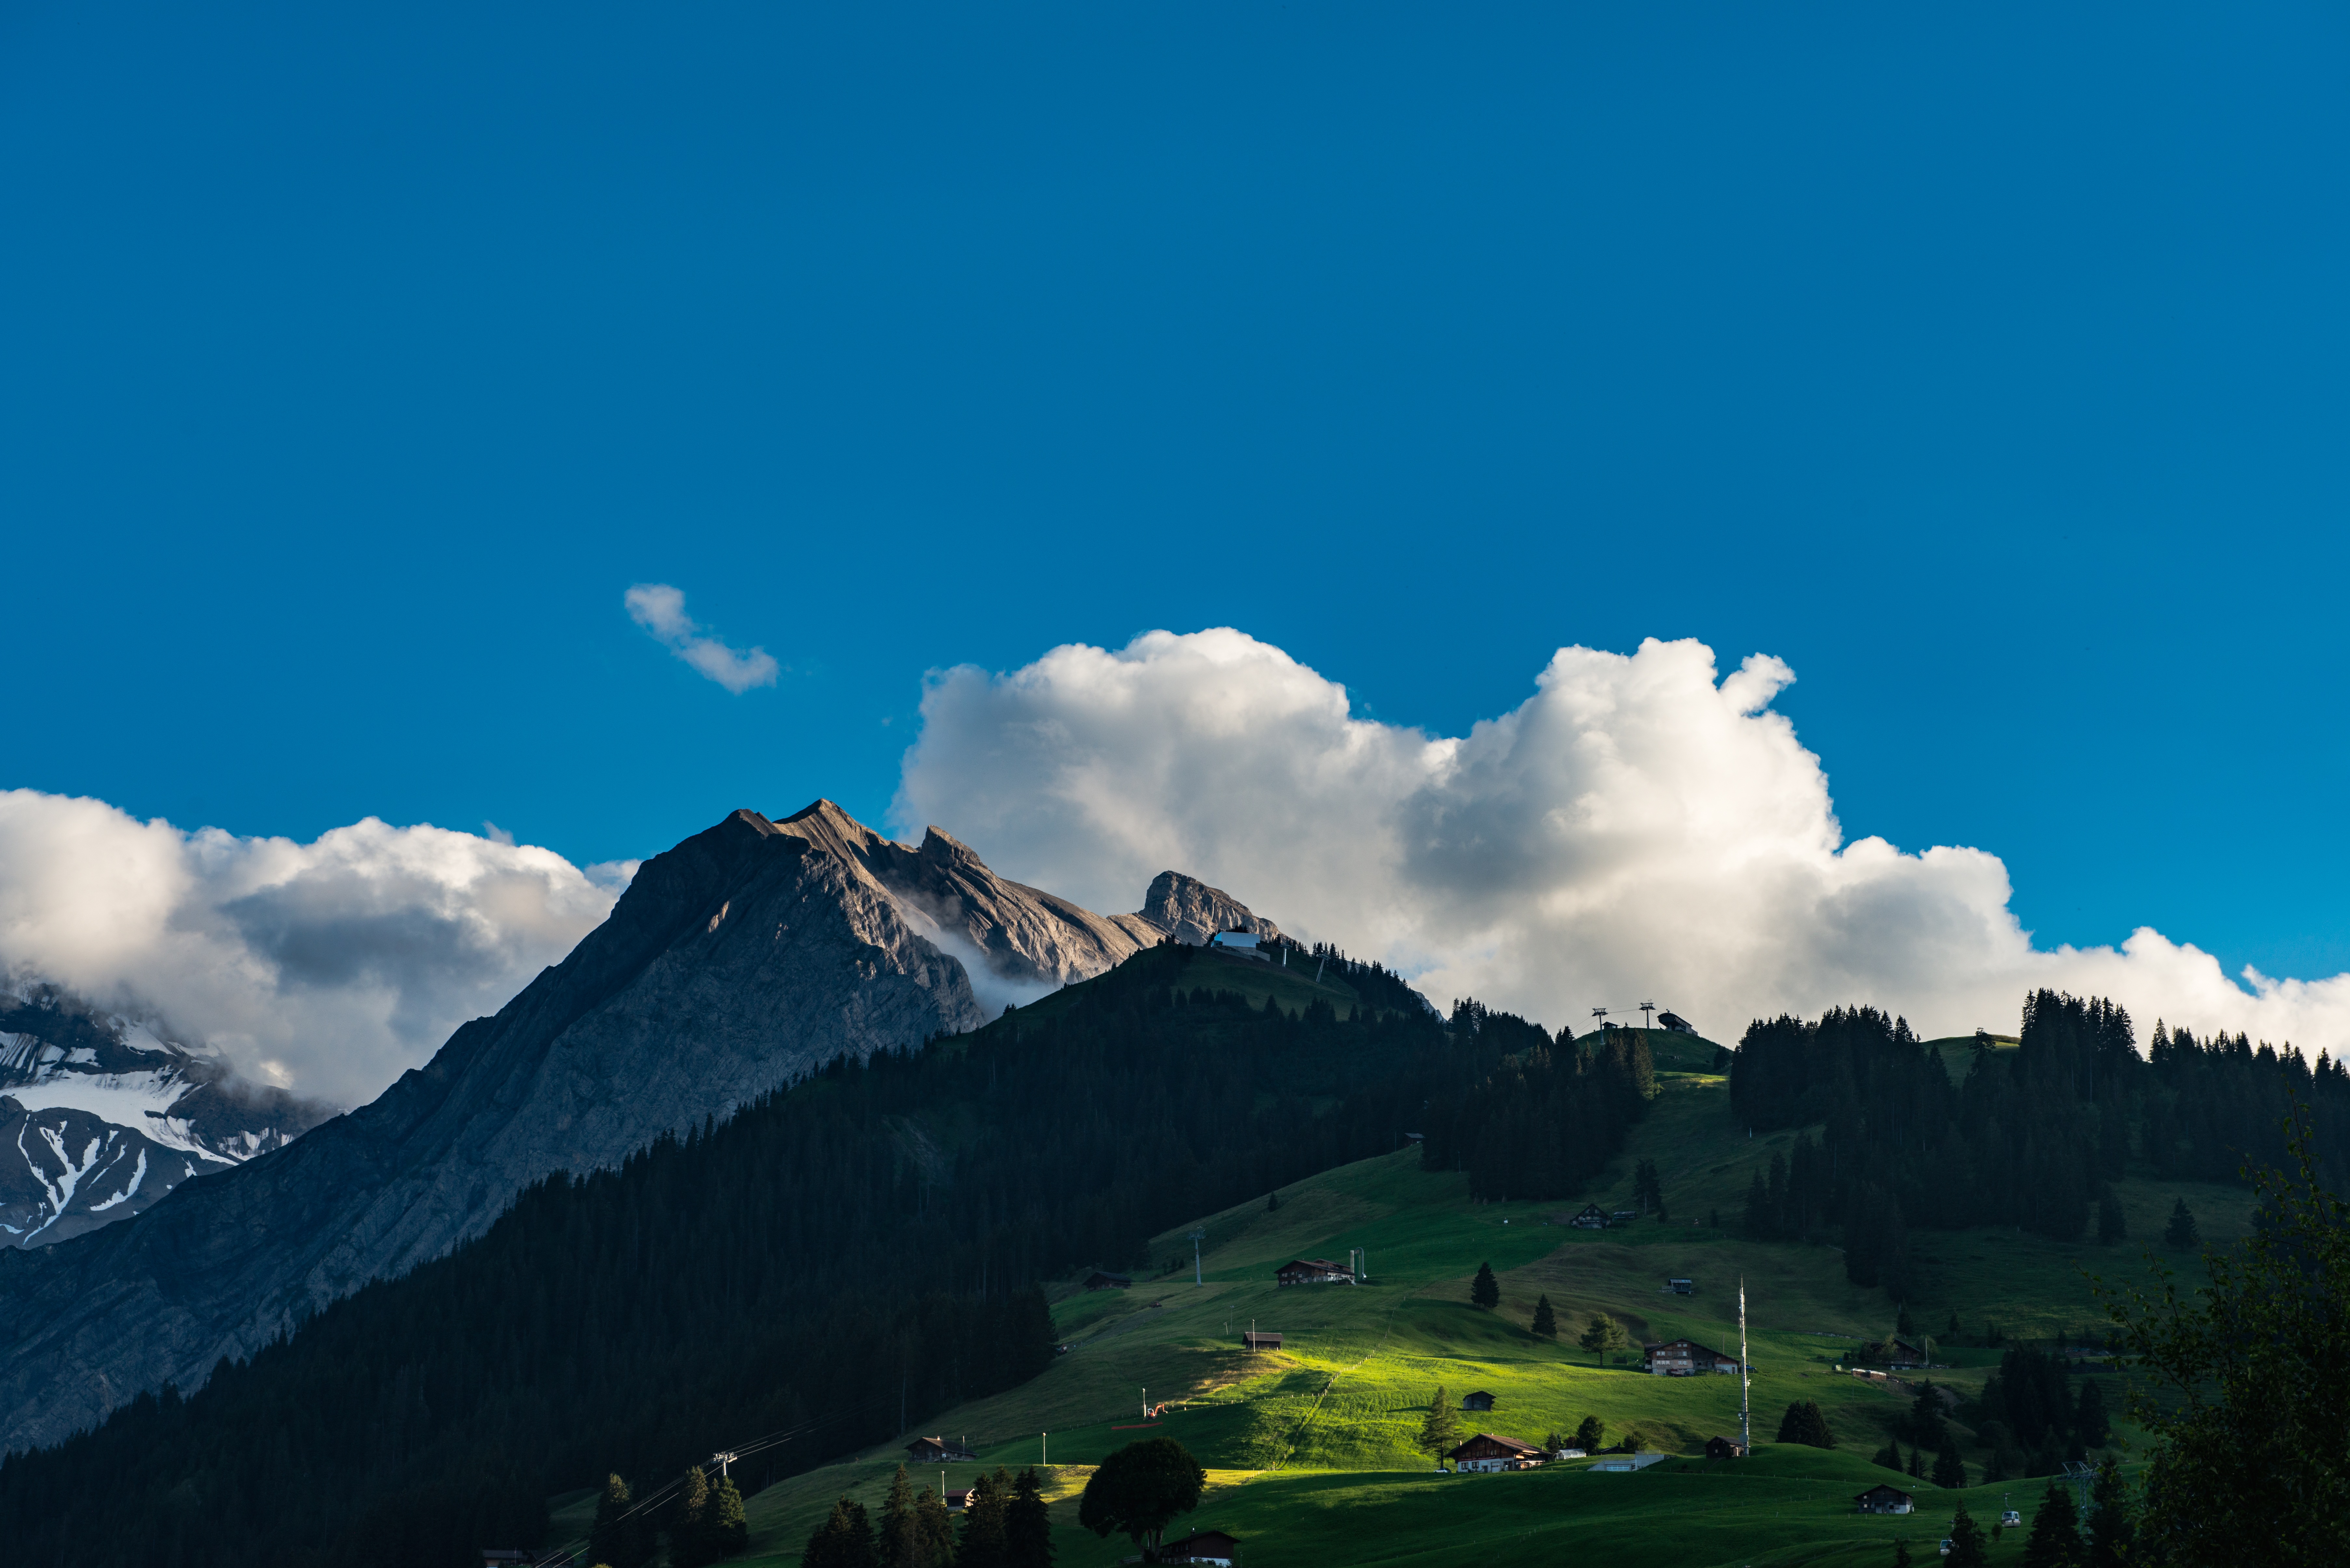
tree, nature, forest, grass, mountain, cloud, sky, meadow, morning, hill, dawn, peak, mountain range, dusk, alps, plateau, landform, meteorological phenomenon, geographical feature, atmospheric phenomenon, atmosphere of earth, mountainous landforms